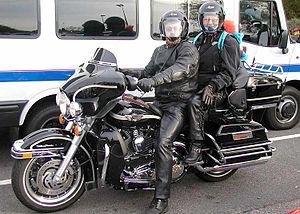
Le terme « biplace » désigne un véhicule ne pouvant accueillir que deux personnes. Il est communément utilisé pour désigner des aéronefs. Cependant on peut également l'utiliser pour designer certains bateaux, ainsi que des véhicules terrestres.
Electra Glide est une moto de la marque Harley-Davidson, de la catégorie Touring.
La Harley-Davidson FL est un modèle de motos Harley-Davidson dont la désignation remonte à 1941. Le préfixe FL est principalement utilisé pour les motos Harley-Davidson à grand cadre, y compris les séries Touring et Softail. Cela désigne en particulier les motos avec un style traditionnel avec une roue avant de seize pouces et des fourches Springer ou télescopiques de grand diamètre.